Open Source Business Alliance

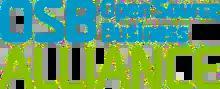

The Open Source Business Alliance - Bundesverband für digitale Souveränität e.V. (OSBA) is a German non-profit that operates Europe's biggest network of companies and organizations developing, building and using open source software.